Lawrence E. Roberts

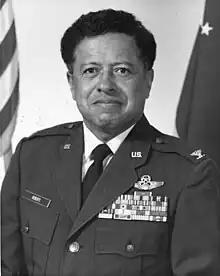
Colonel Lawrence E. Roberts

Lawrence Edward Roberts (December 9, 1922 – October 12, 2004) was a pilot with the Tuskegee Airmen and a colonel in the United States Air Force, with 32 years of total military service. He is the father of newscaster Robin René Roberts and Sally-Ann Roberts.